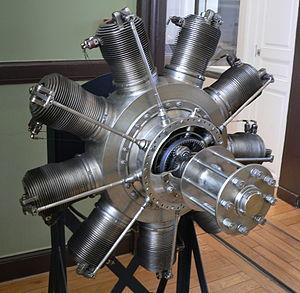
Moteur d'avion rotatif Gnome Monosoupape 9N
Le moteur Oberursel U.I fut utilisé pour propulser certains chasseurs allemands de la Première Guerre mondiale.
La Société des Moteurs Gnome et Rhône est une société française qui fabriqua des moteurs pour l'aviation, puis des motocyclettes et des bicyclettes jusque dans les années 1950. Elle était le résultat de la fusion en 1914 de la société Gnome, fondée sans référence à l'aviation le 6 juin 1905 par les frères Louis et Laurent Seguin, avec son principal concurrent, la société Le Rhône, créée en 1897 et dirigée par Louis Verdet.
Un moteur rotatif est un moteur à combustion interne tournant autour de son vilebrequin qui reste fixe. Ce type de moteur était très courant au début de l'aviation quand le rapport puissance/poids était le critère principal devant la consommation et la fiabilité.